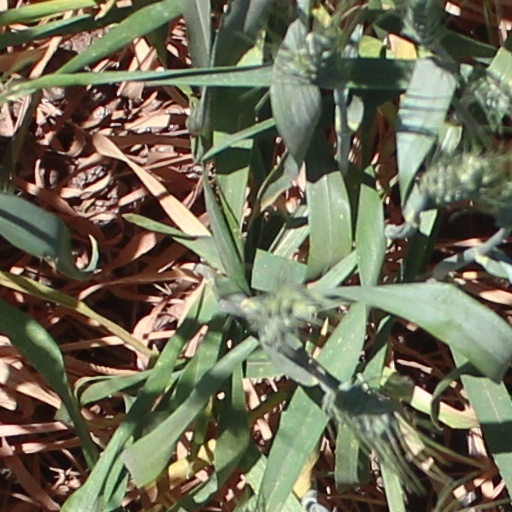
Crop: wheat